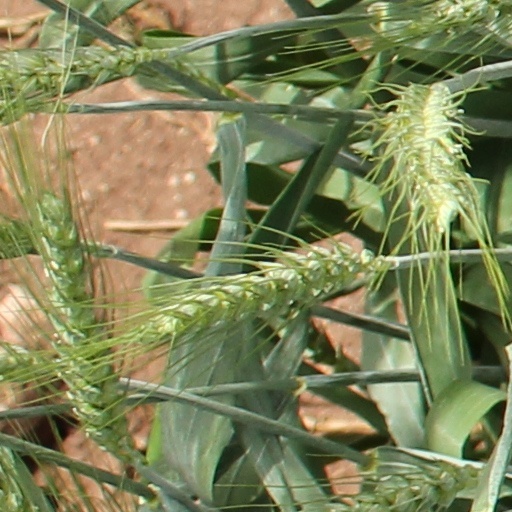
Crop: wheat